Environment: real
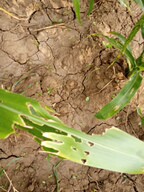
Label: fall_armyworm